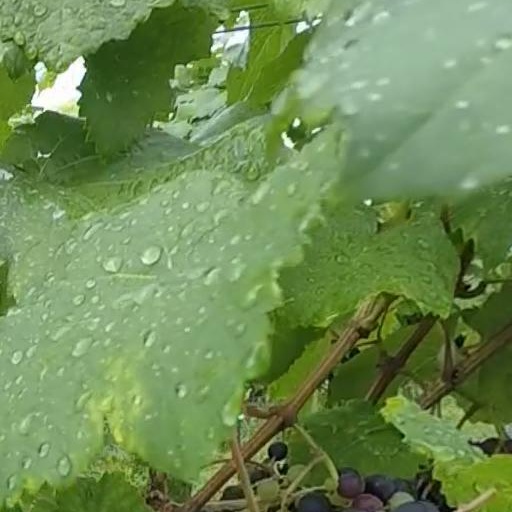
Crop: grape